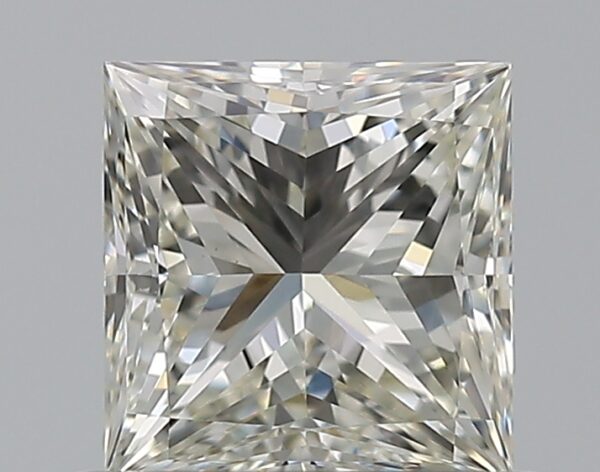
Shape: princess
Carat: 0.7
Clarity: VS1
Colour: J
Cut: VG
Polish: EX
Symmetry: VG
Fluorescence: N
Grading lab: GIA
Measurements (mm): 4.99 x 4.84 x 3.47